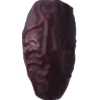
Label: dates